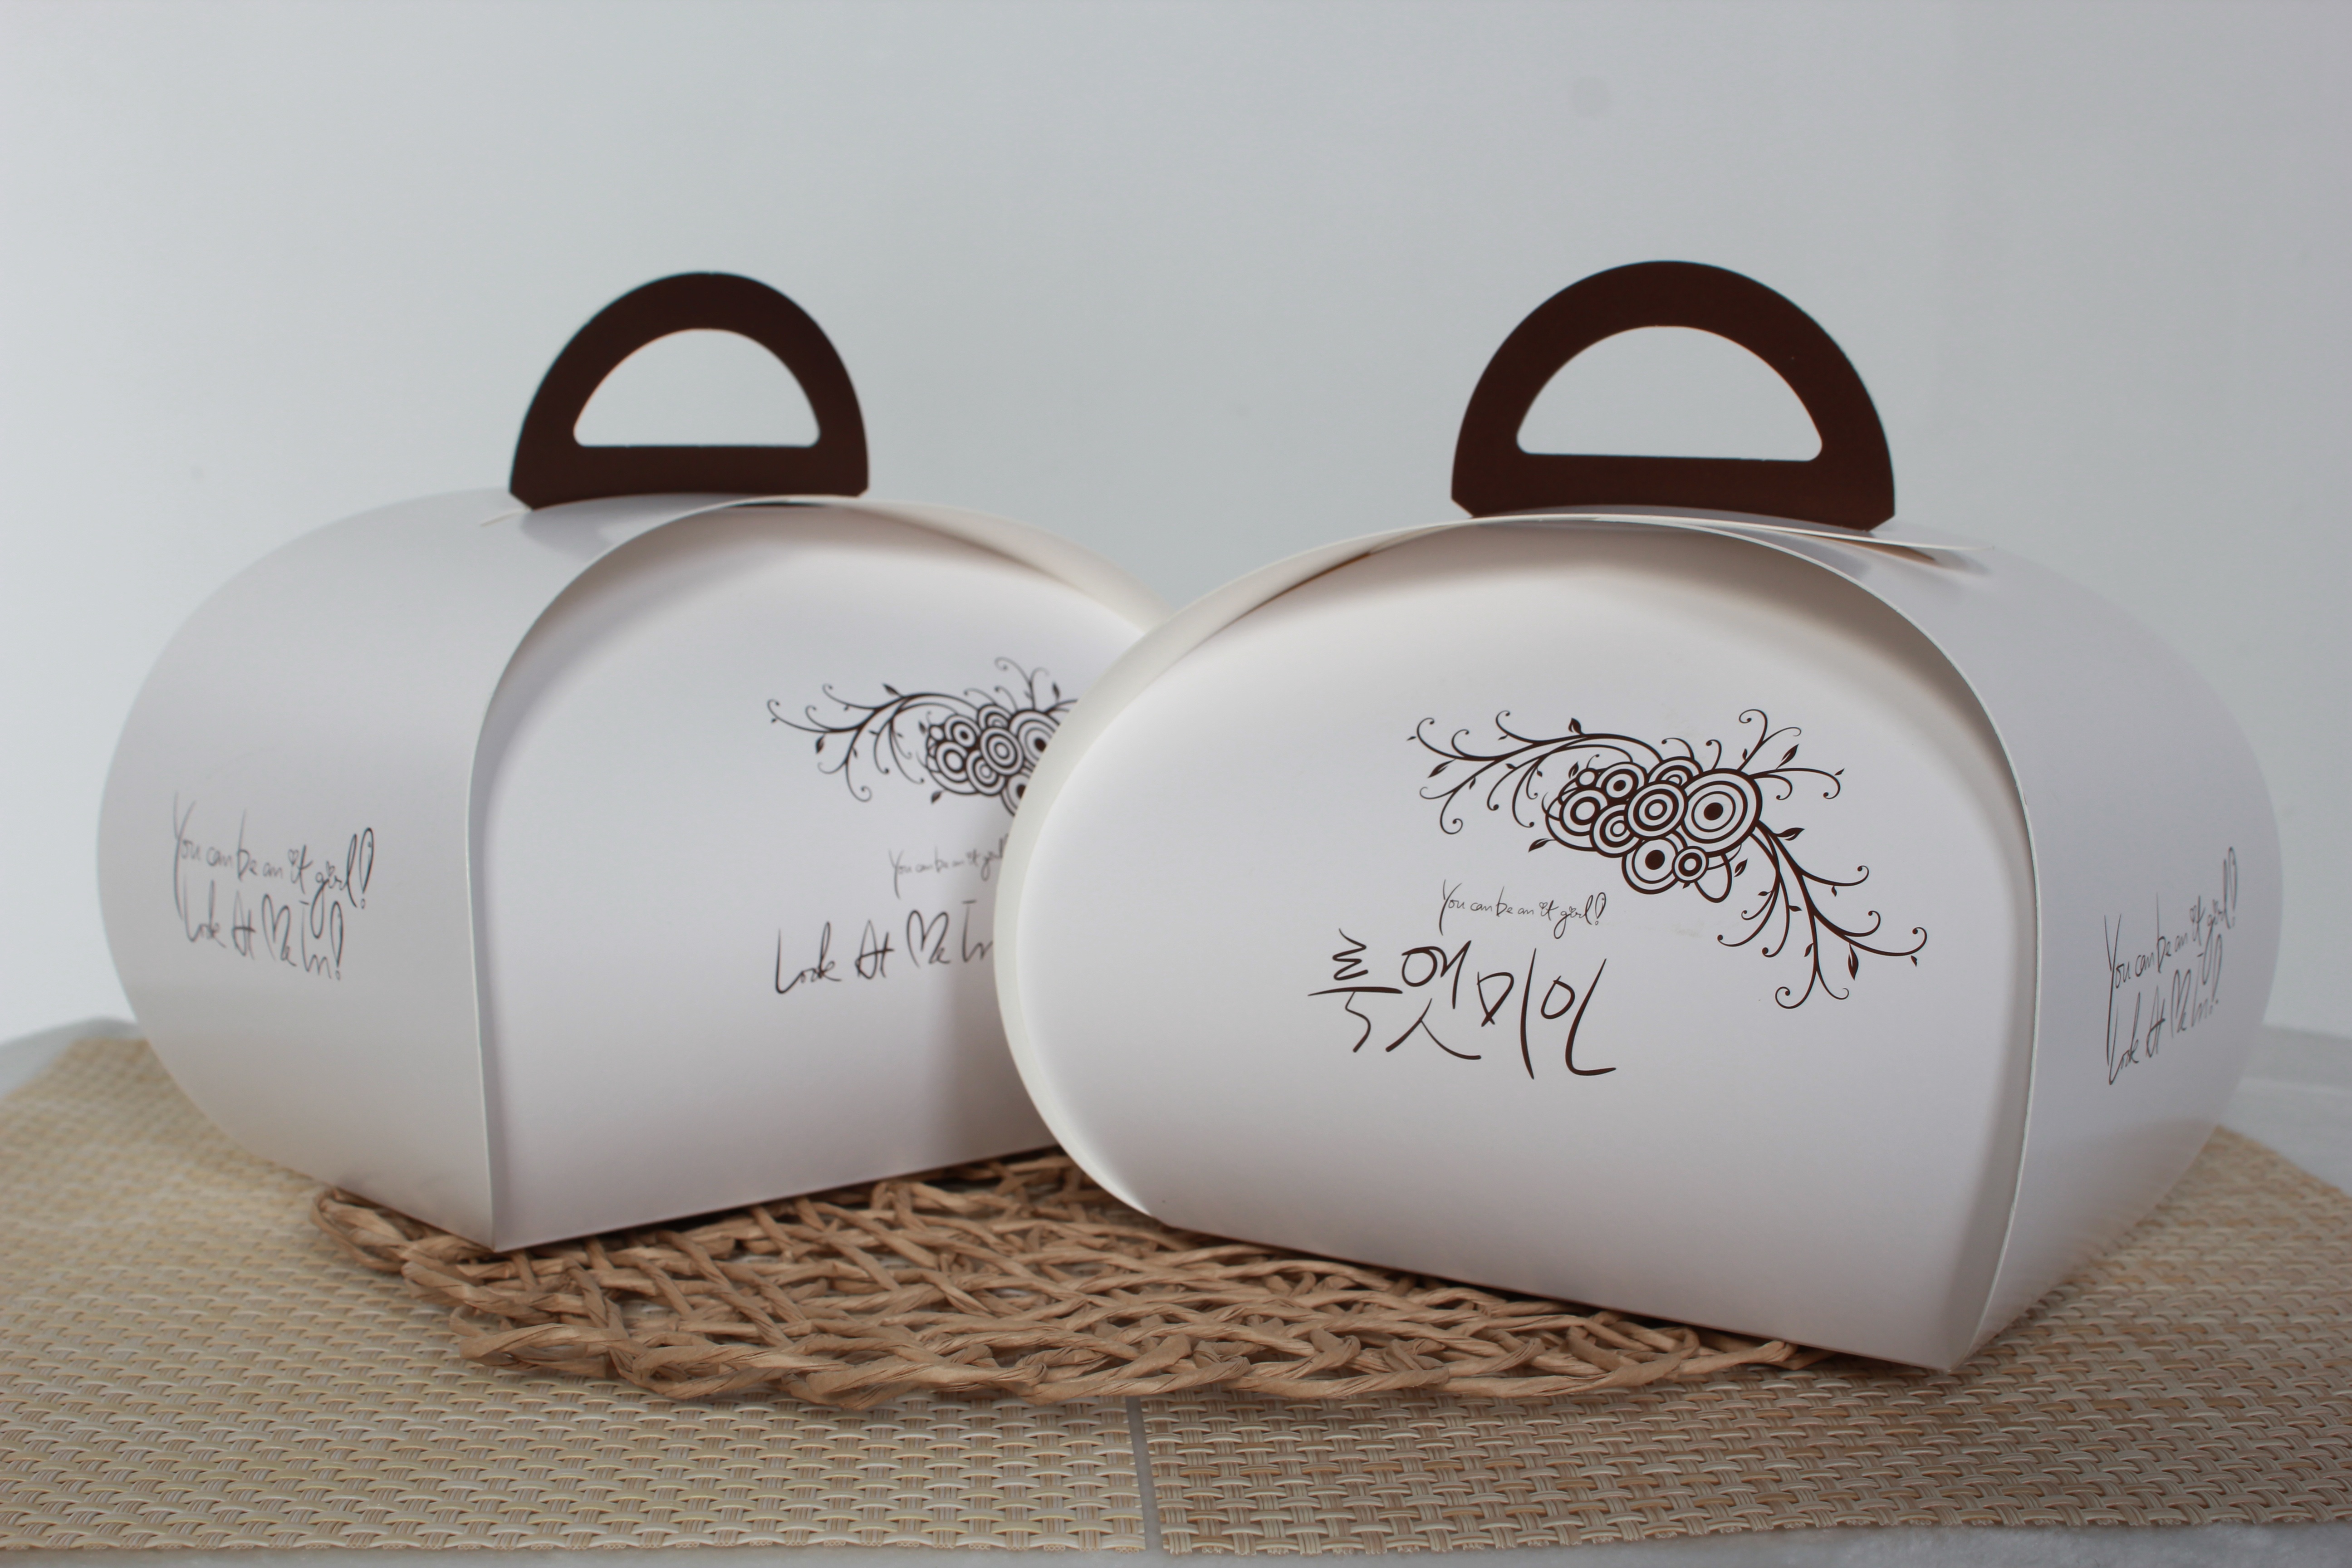
ceramic, kettle, box, lighting, cookies, porcelain, packing